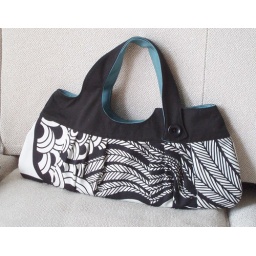
Charming pleated handbag in black and white